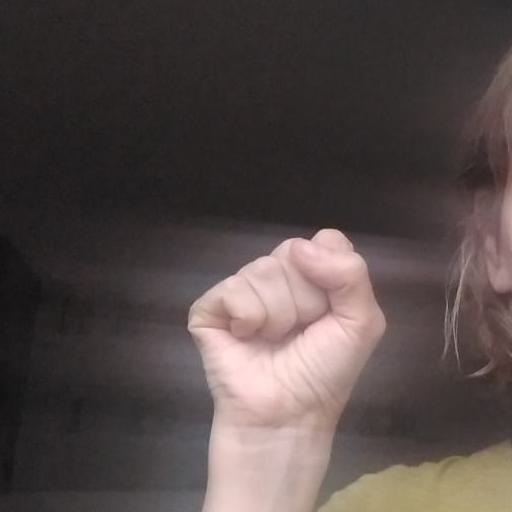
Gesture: fist